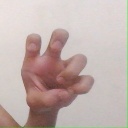
अक्षर: छ